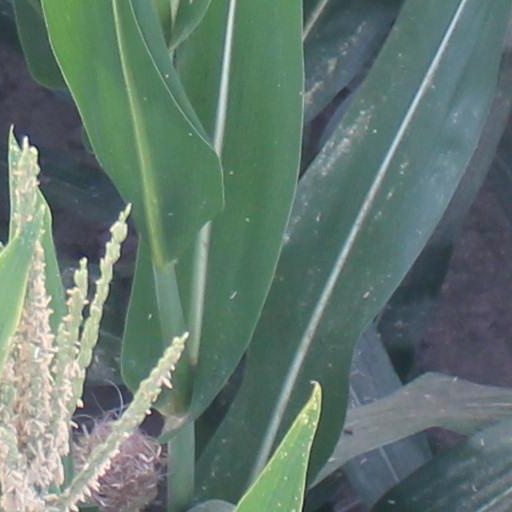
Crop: maize; corn